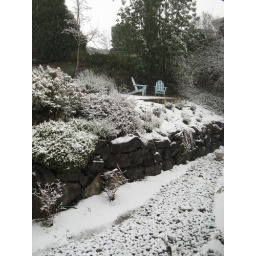
That's a rock river under there, though it's hard to tell.